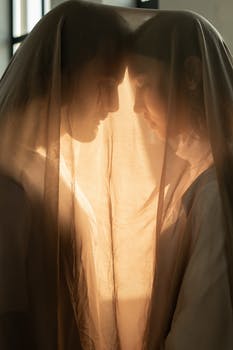
Label: No Watermark